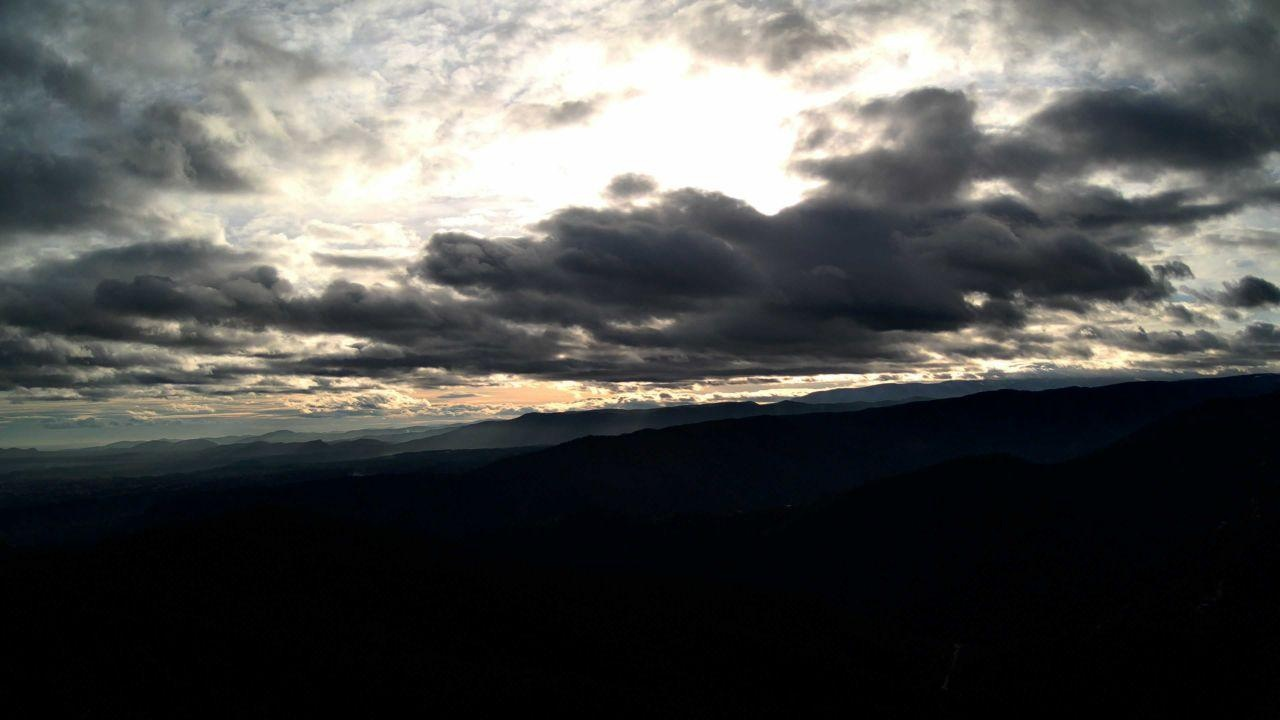
Fire: no
Smoke: no